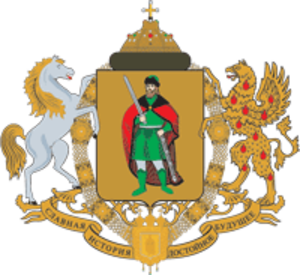
Rjasan
Rjasan er en by i det vestlige Rusland, hovedstad i Rjasan oblast, 180 km. sydøst for Moskva ved floden Oka. Byen har 537.622 indbyggere.